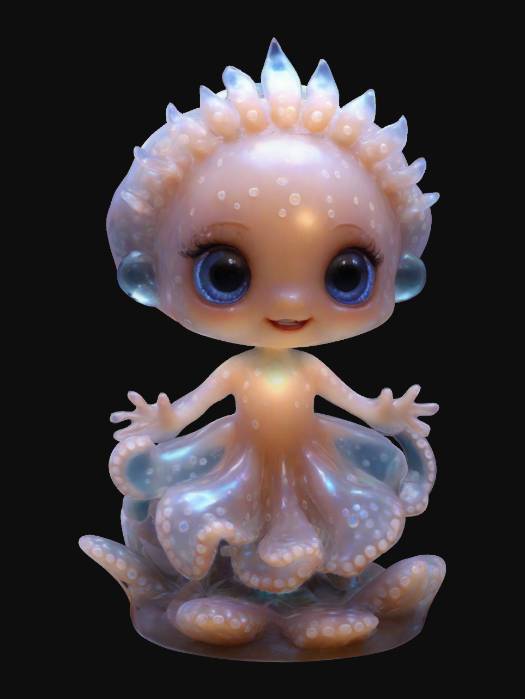
미적 점수 (1~10점): 7